Fengyun

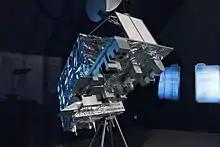
Model FY-3 in Shanghai museum

Chinese participation in the monitoring of auroras for scientific and space weather investigation was initiated with the launch of the Fengyun-3D satellite, which carries a wide-field auroral imager.